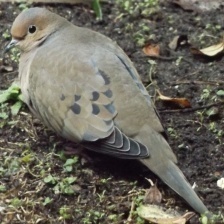
Species: MOURNING DOVE
Scientific name: ZENAIDA MACROURA